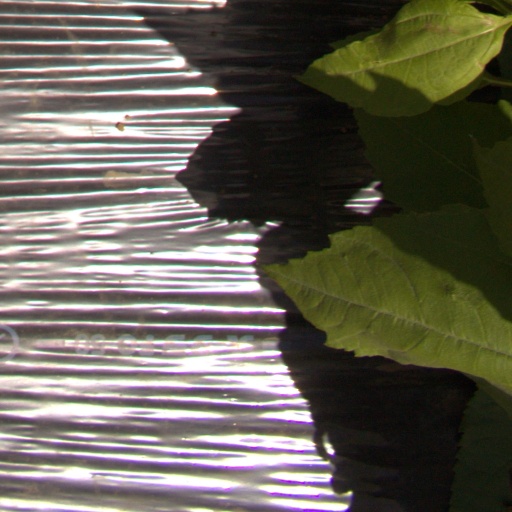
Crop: Jerusalem artichoke